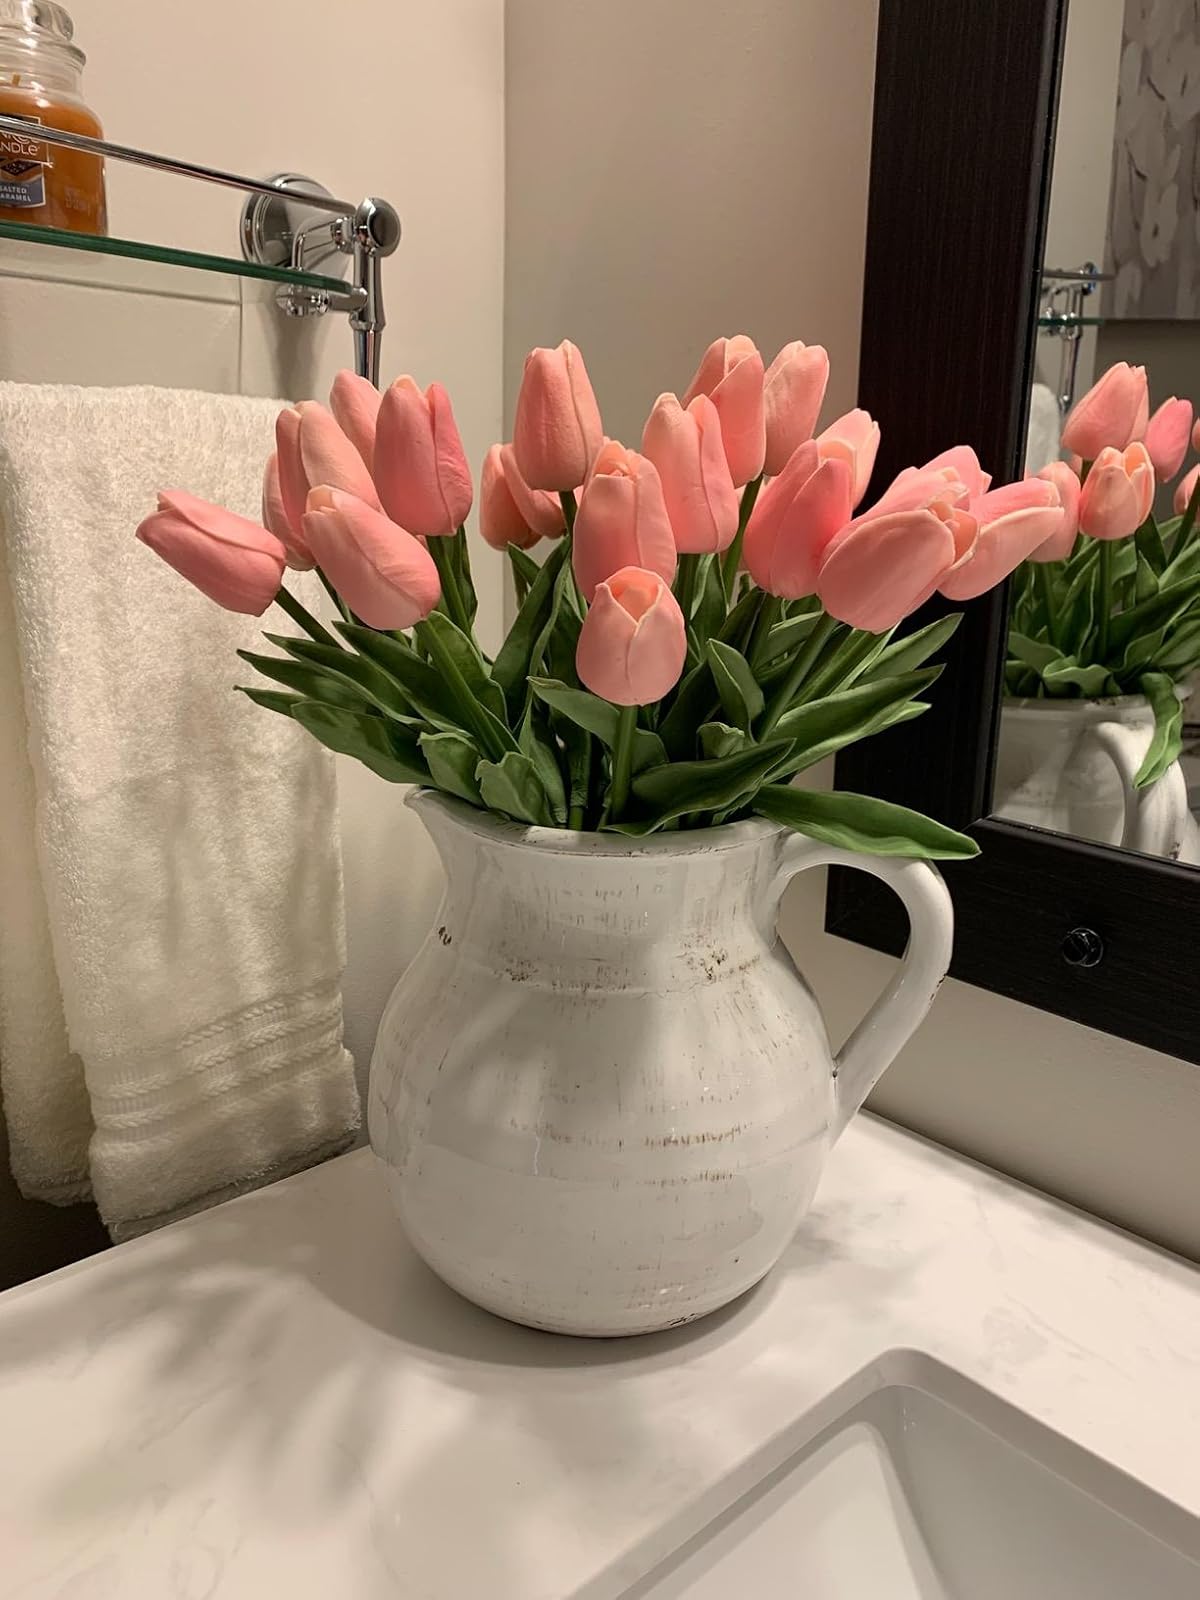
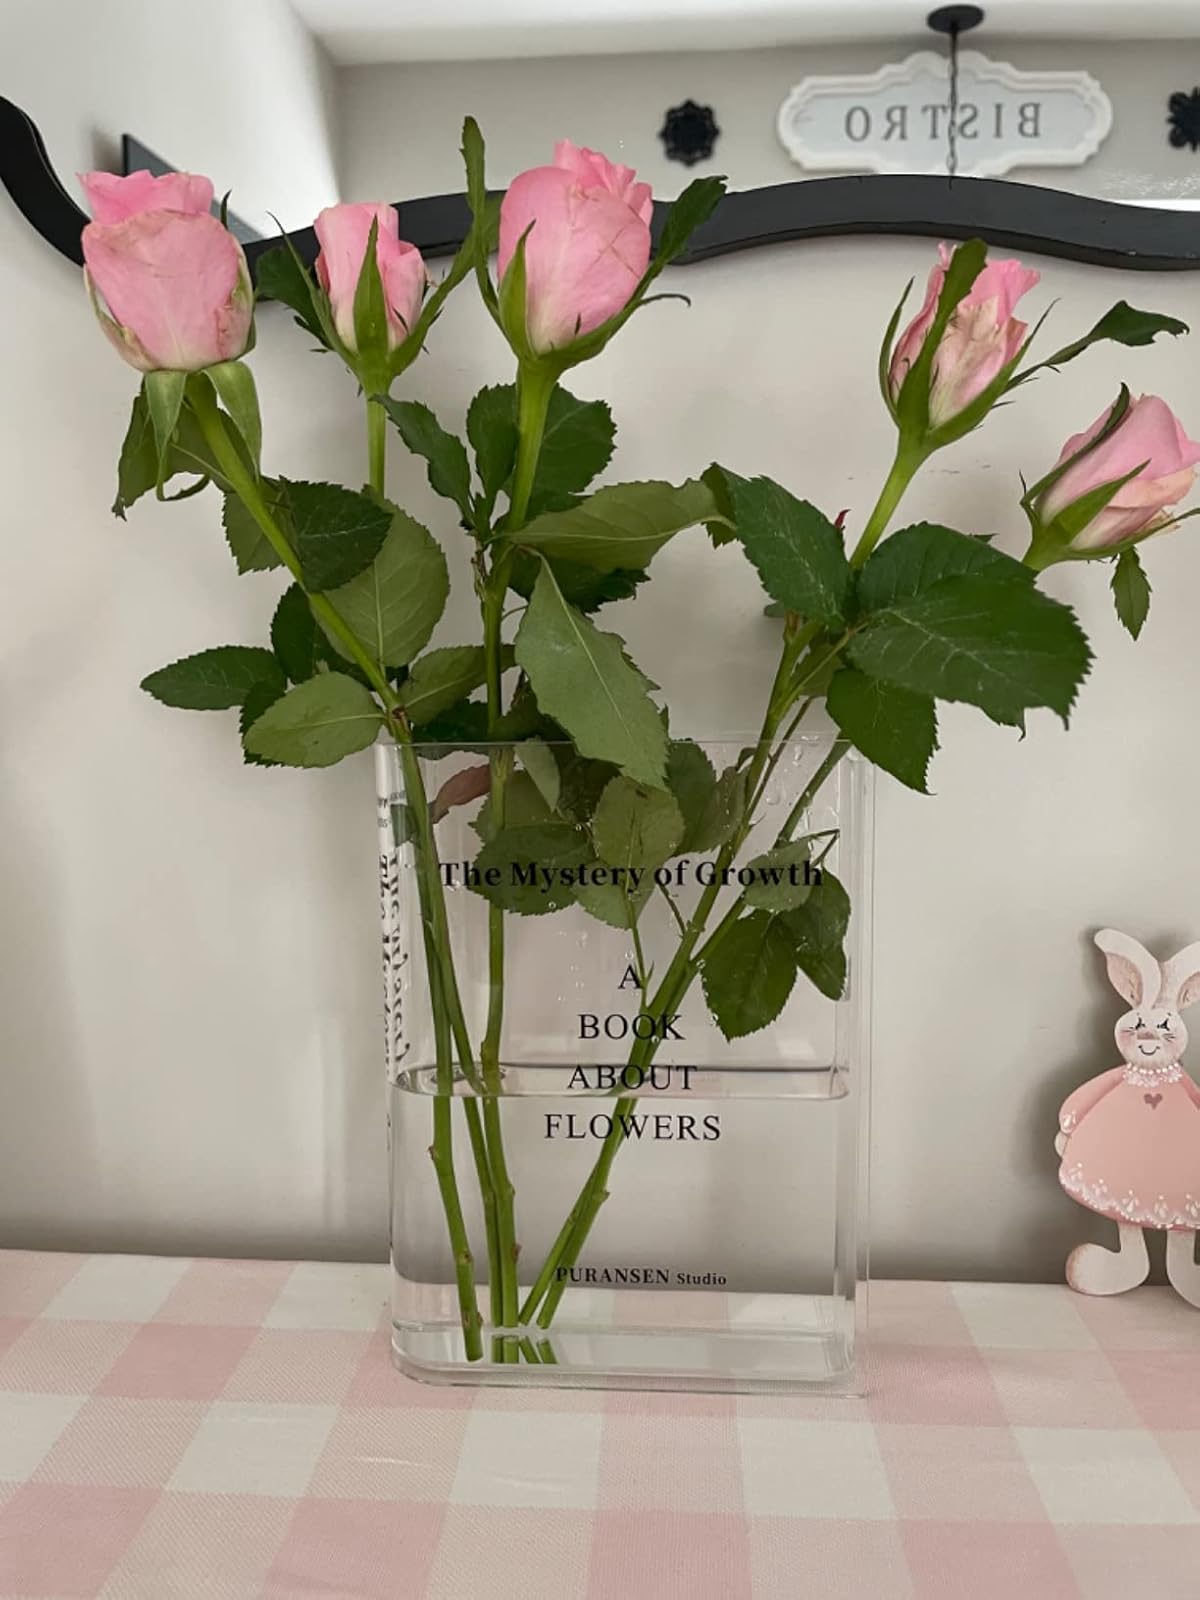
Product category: vase
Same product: no